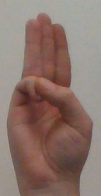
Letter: thaa